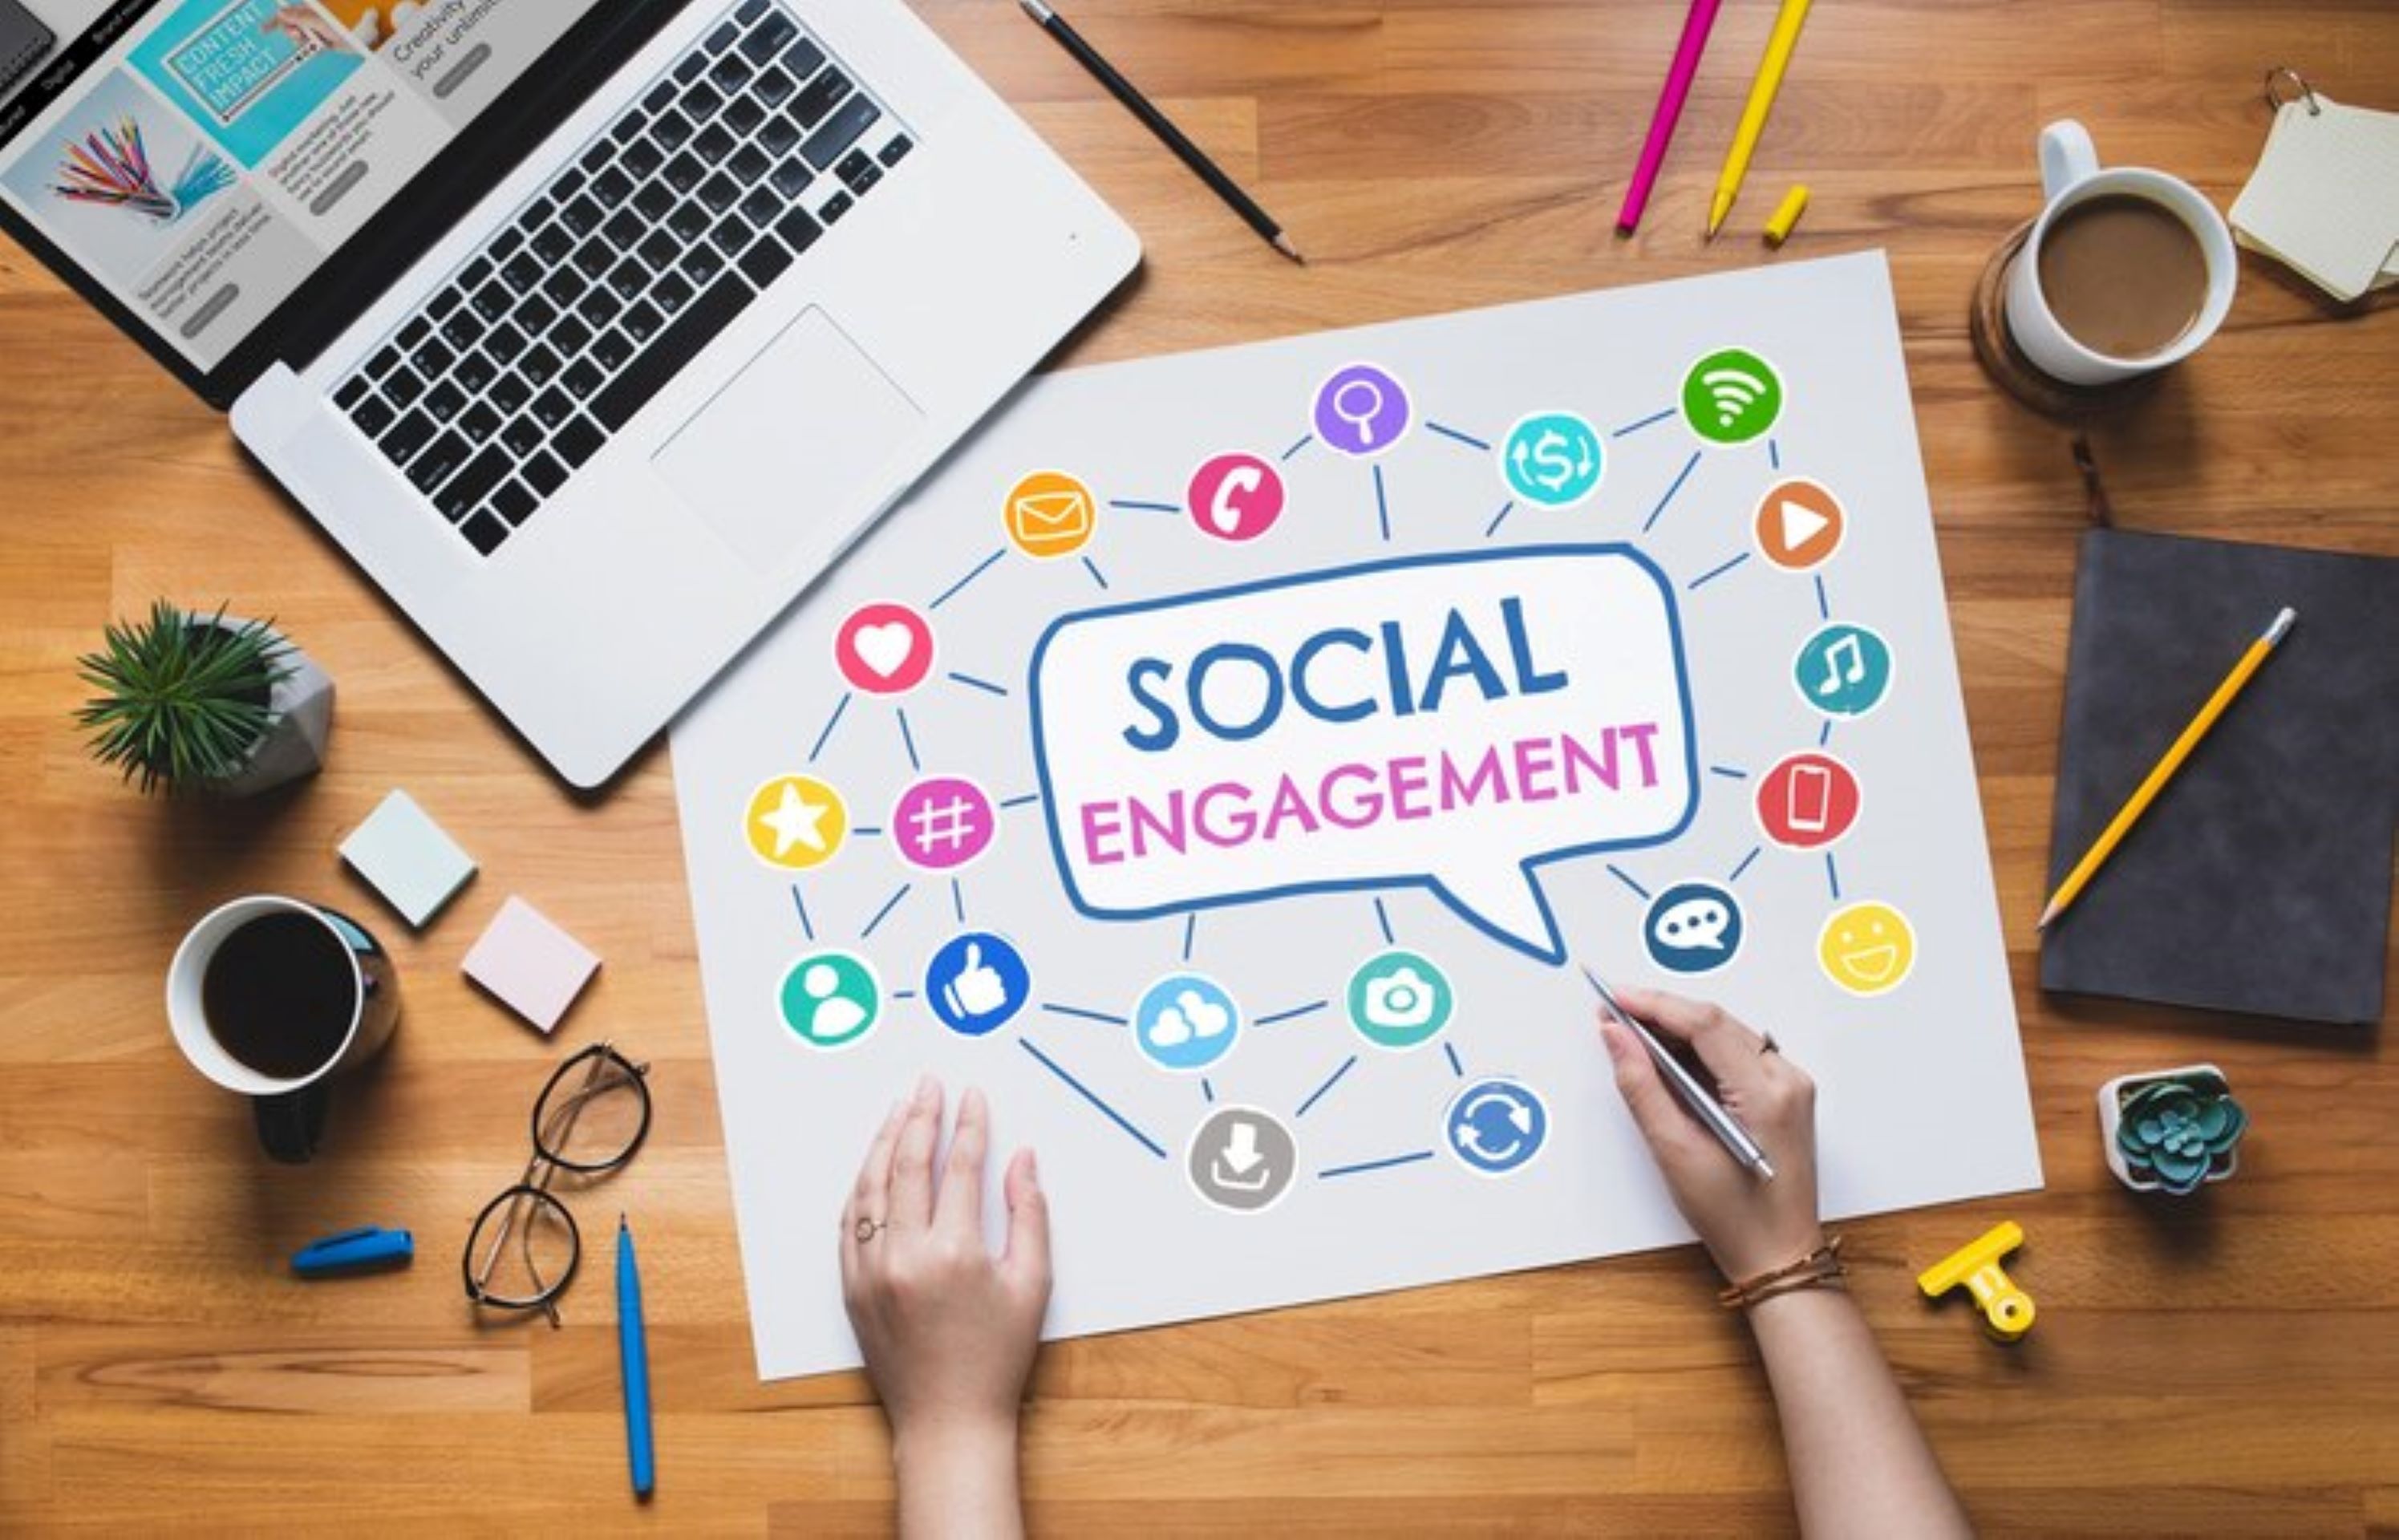
manager, design, graphics, graphic design